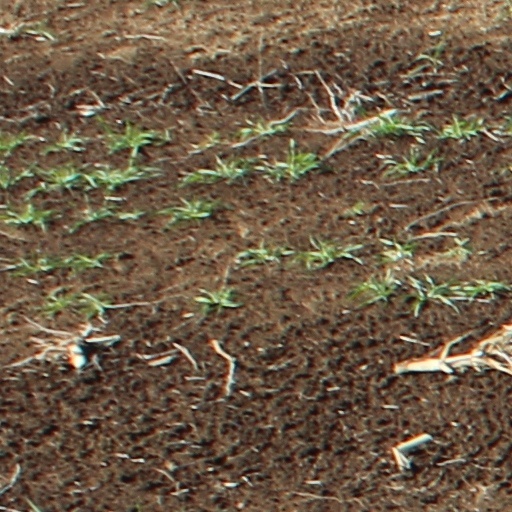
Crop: wheat